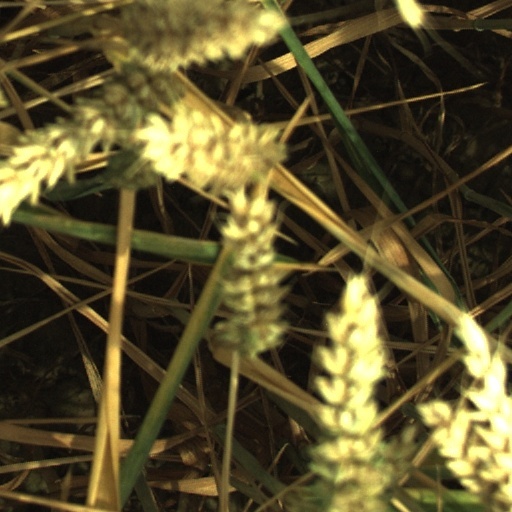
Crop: wheat